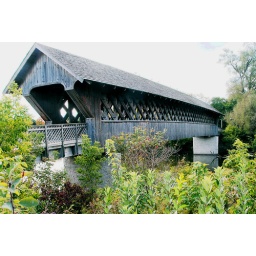
This fairly new wooden covered walking bridge is over the Speed river in Guelph Ontario.